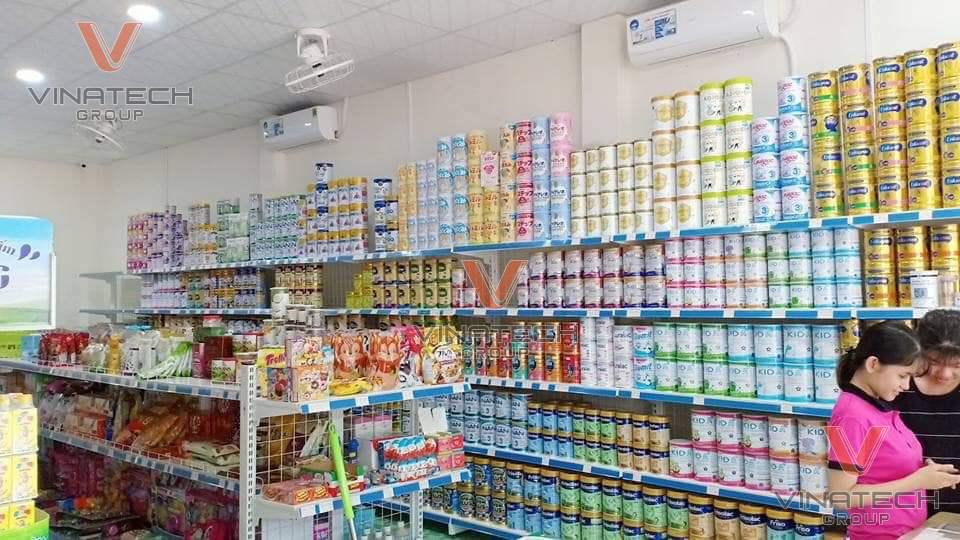
có nhiều sản phẩm sữa hộp đang được trưng bày ở kệ hàng sát bên tường